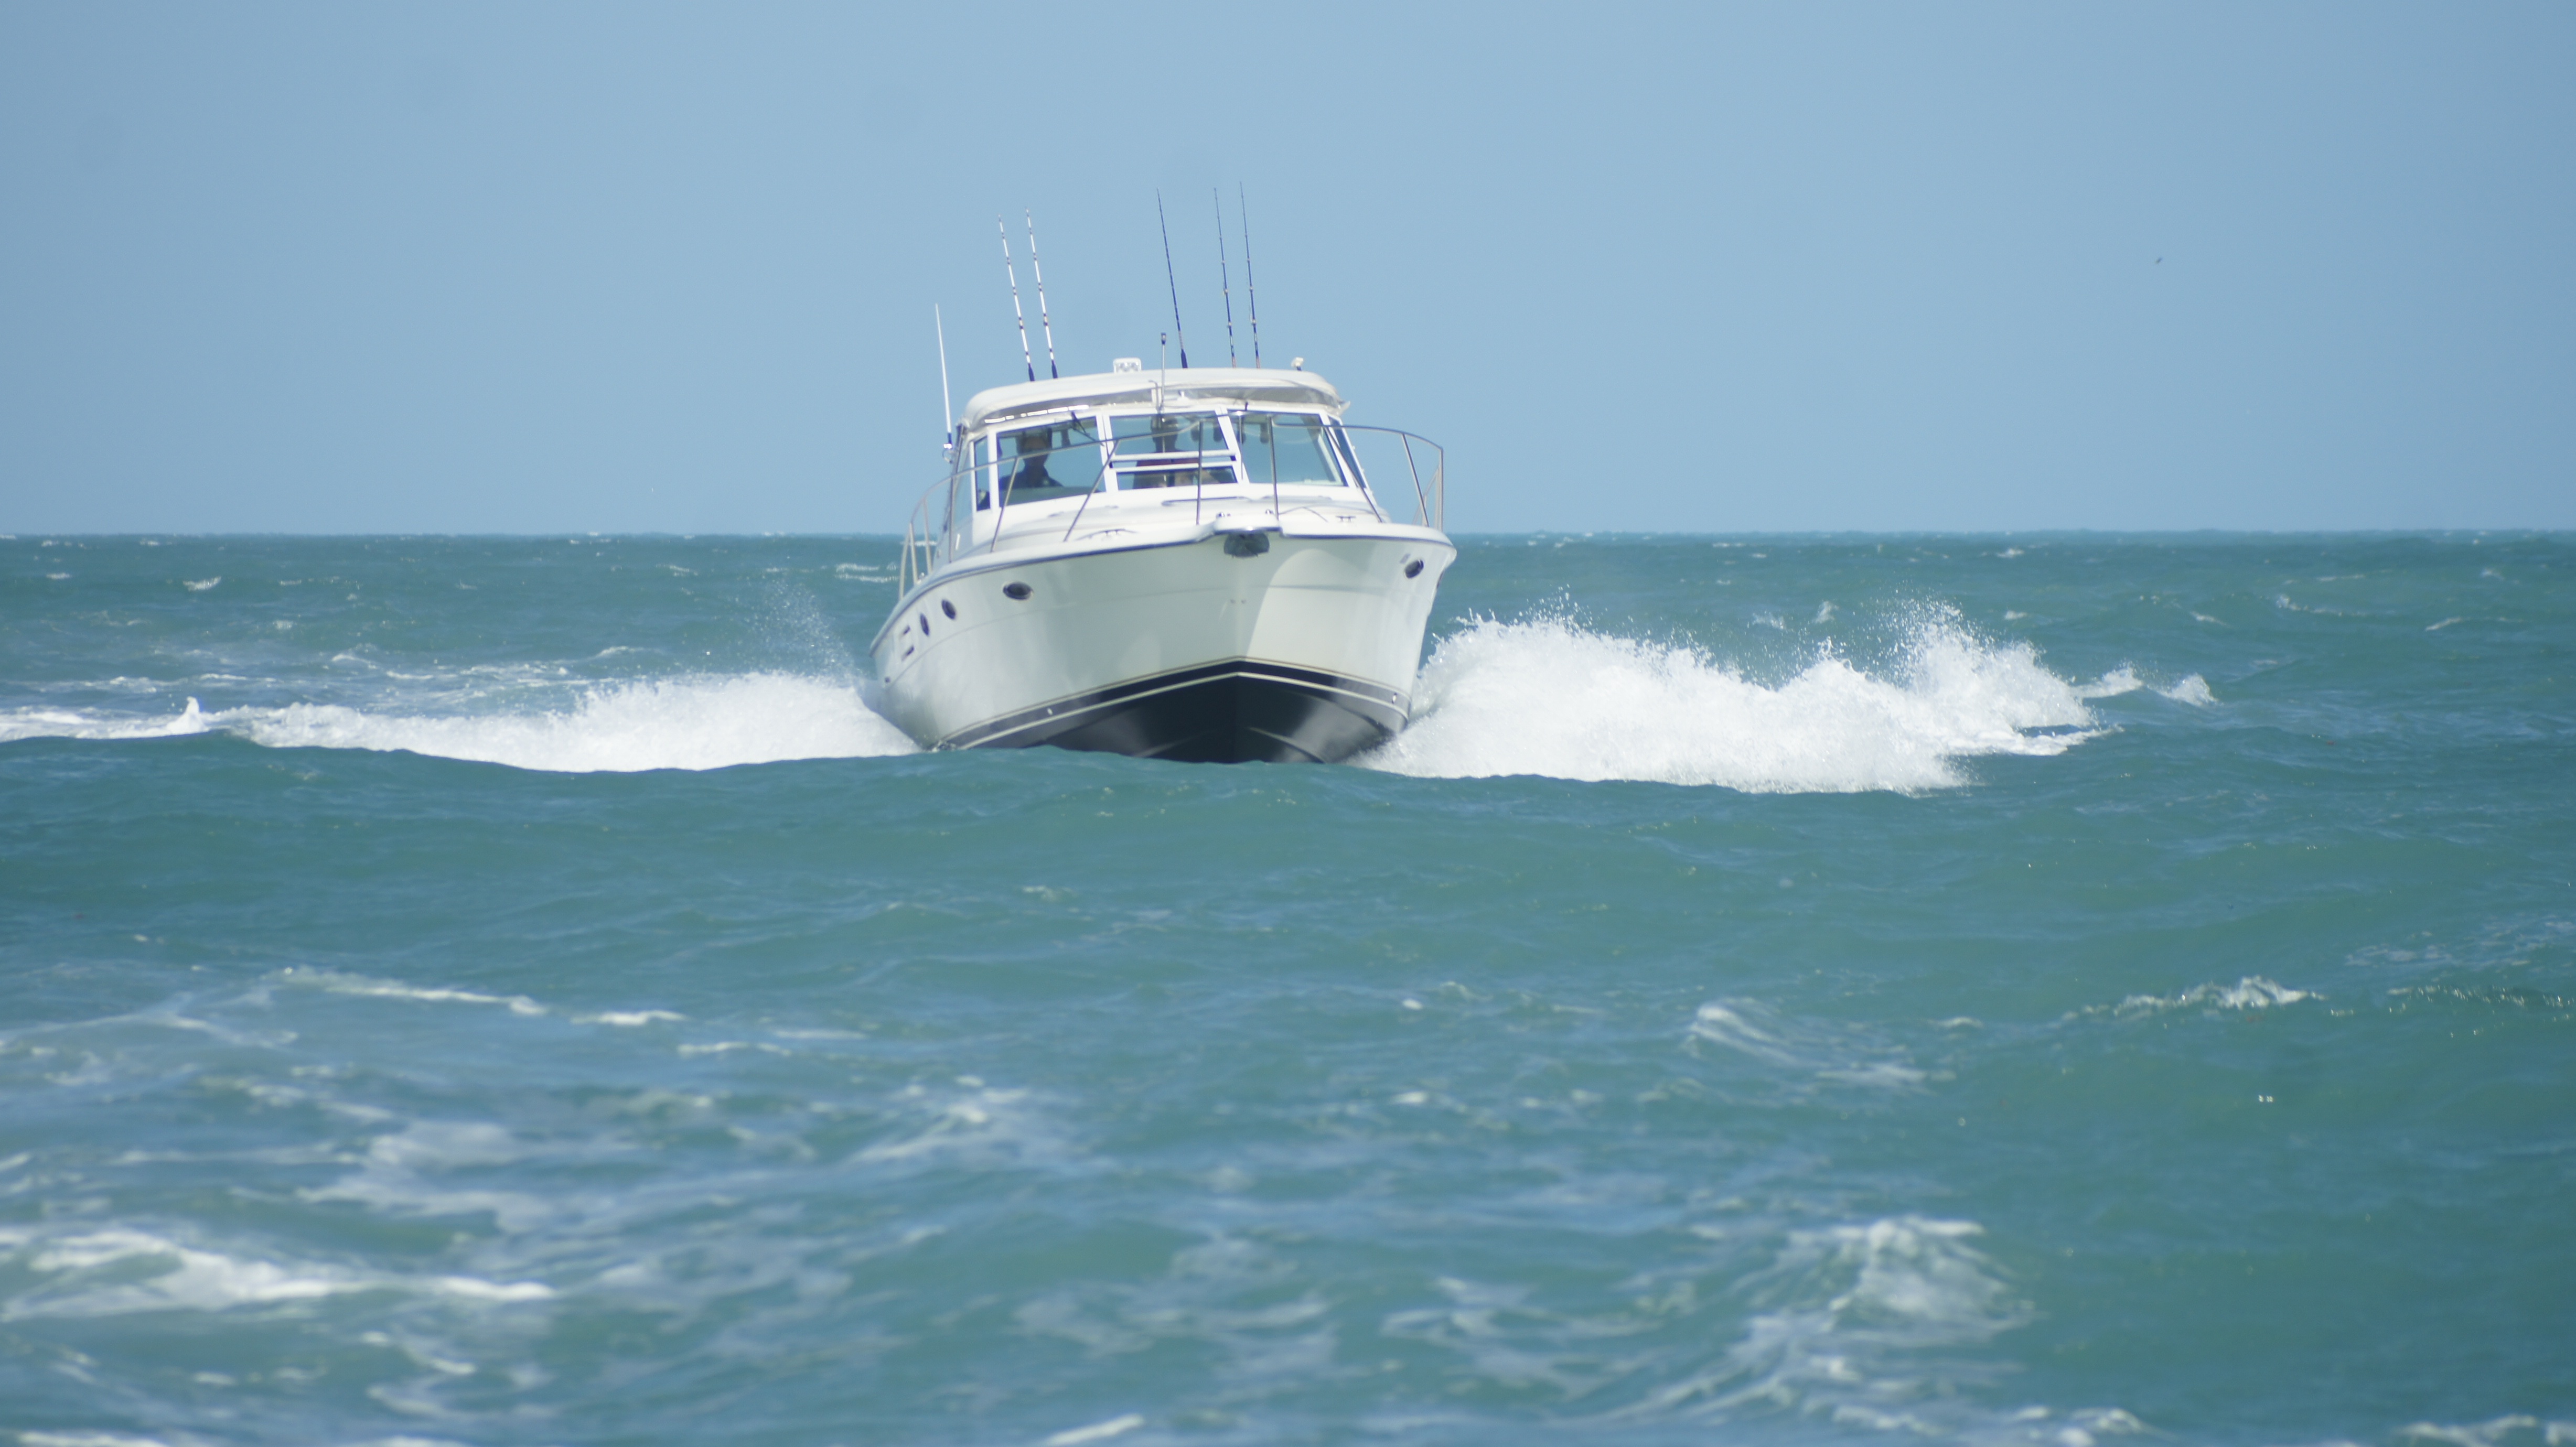
sea, coast, ocean, boat, wave, ship, boot, vehicle, yacht, motorboat, caribbean, watercraft, florida, ecosystem, fishing vessel, passenger ship, luxury yacht, wind wave, keywest